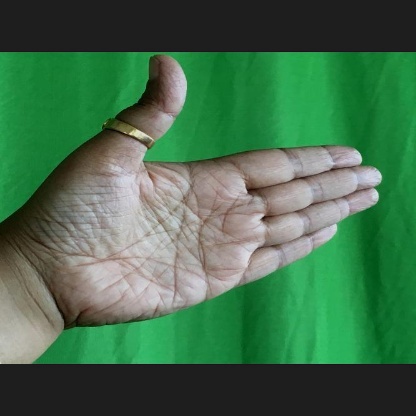
Mudra: Ardhachandran